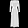
Label: Dress